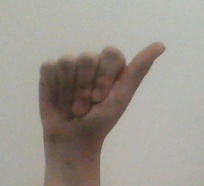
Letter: dhad